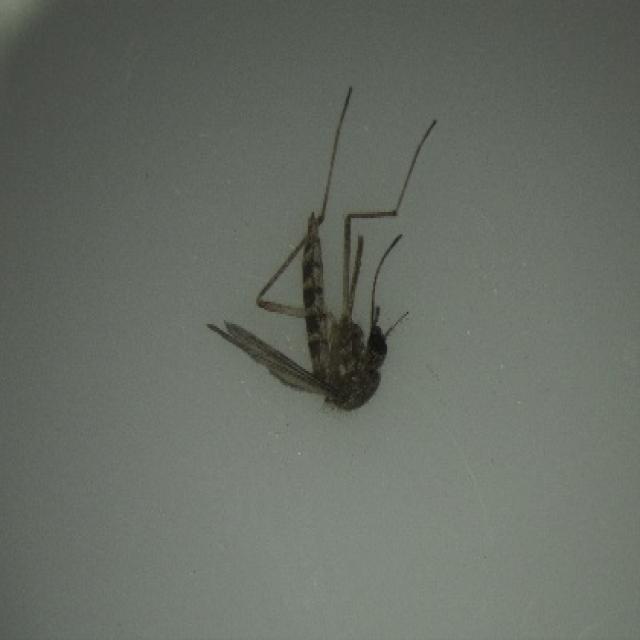
Species: aedes_vexans